Pirates of the Barbary Coast

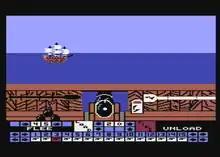
Atari 8-bit screenshot

"Pirates of the Barbary Coast" interface is menu-driven, controlled with a pointer. The general map shows seven ports in North Africa and some islands in the Atlantic. Navigation to the selected destination is automatic and takes a number of in-game days. The condition of the ship and crew must be taken into account and food must be constantly maintained.